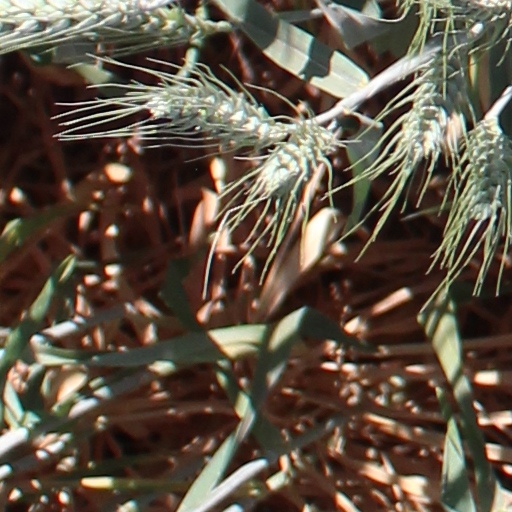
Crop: wheat